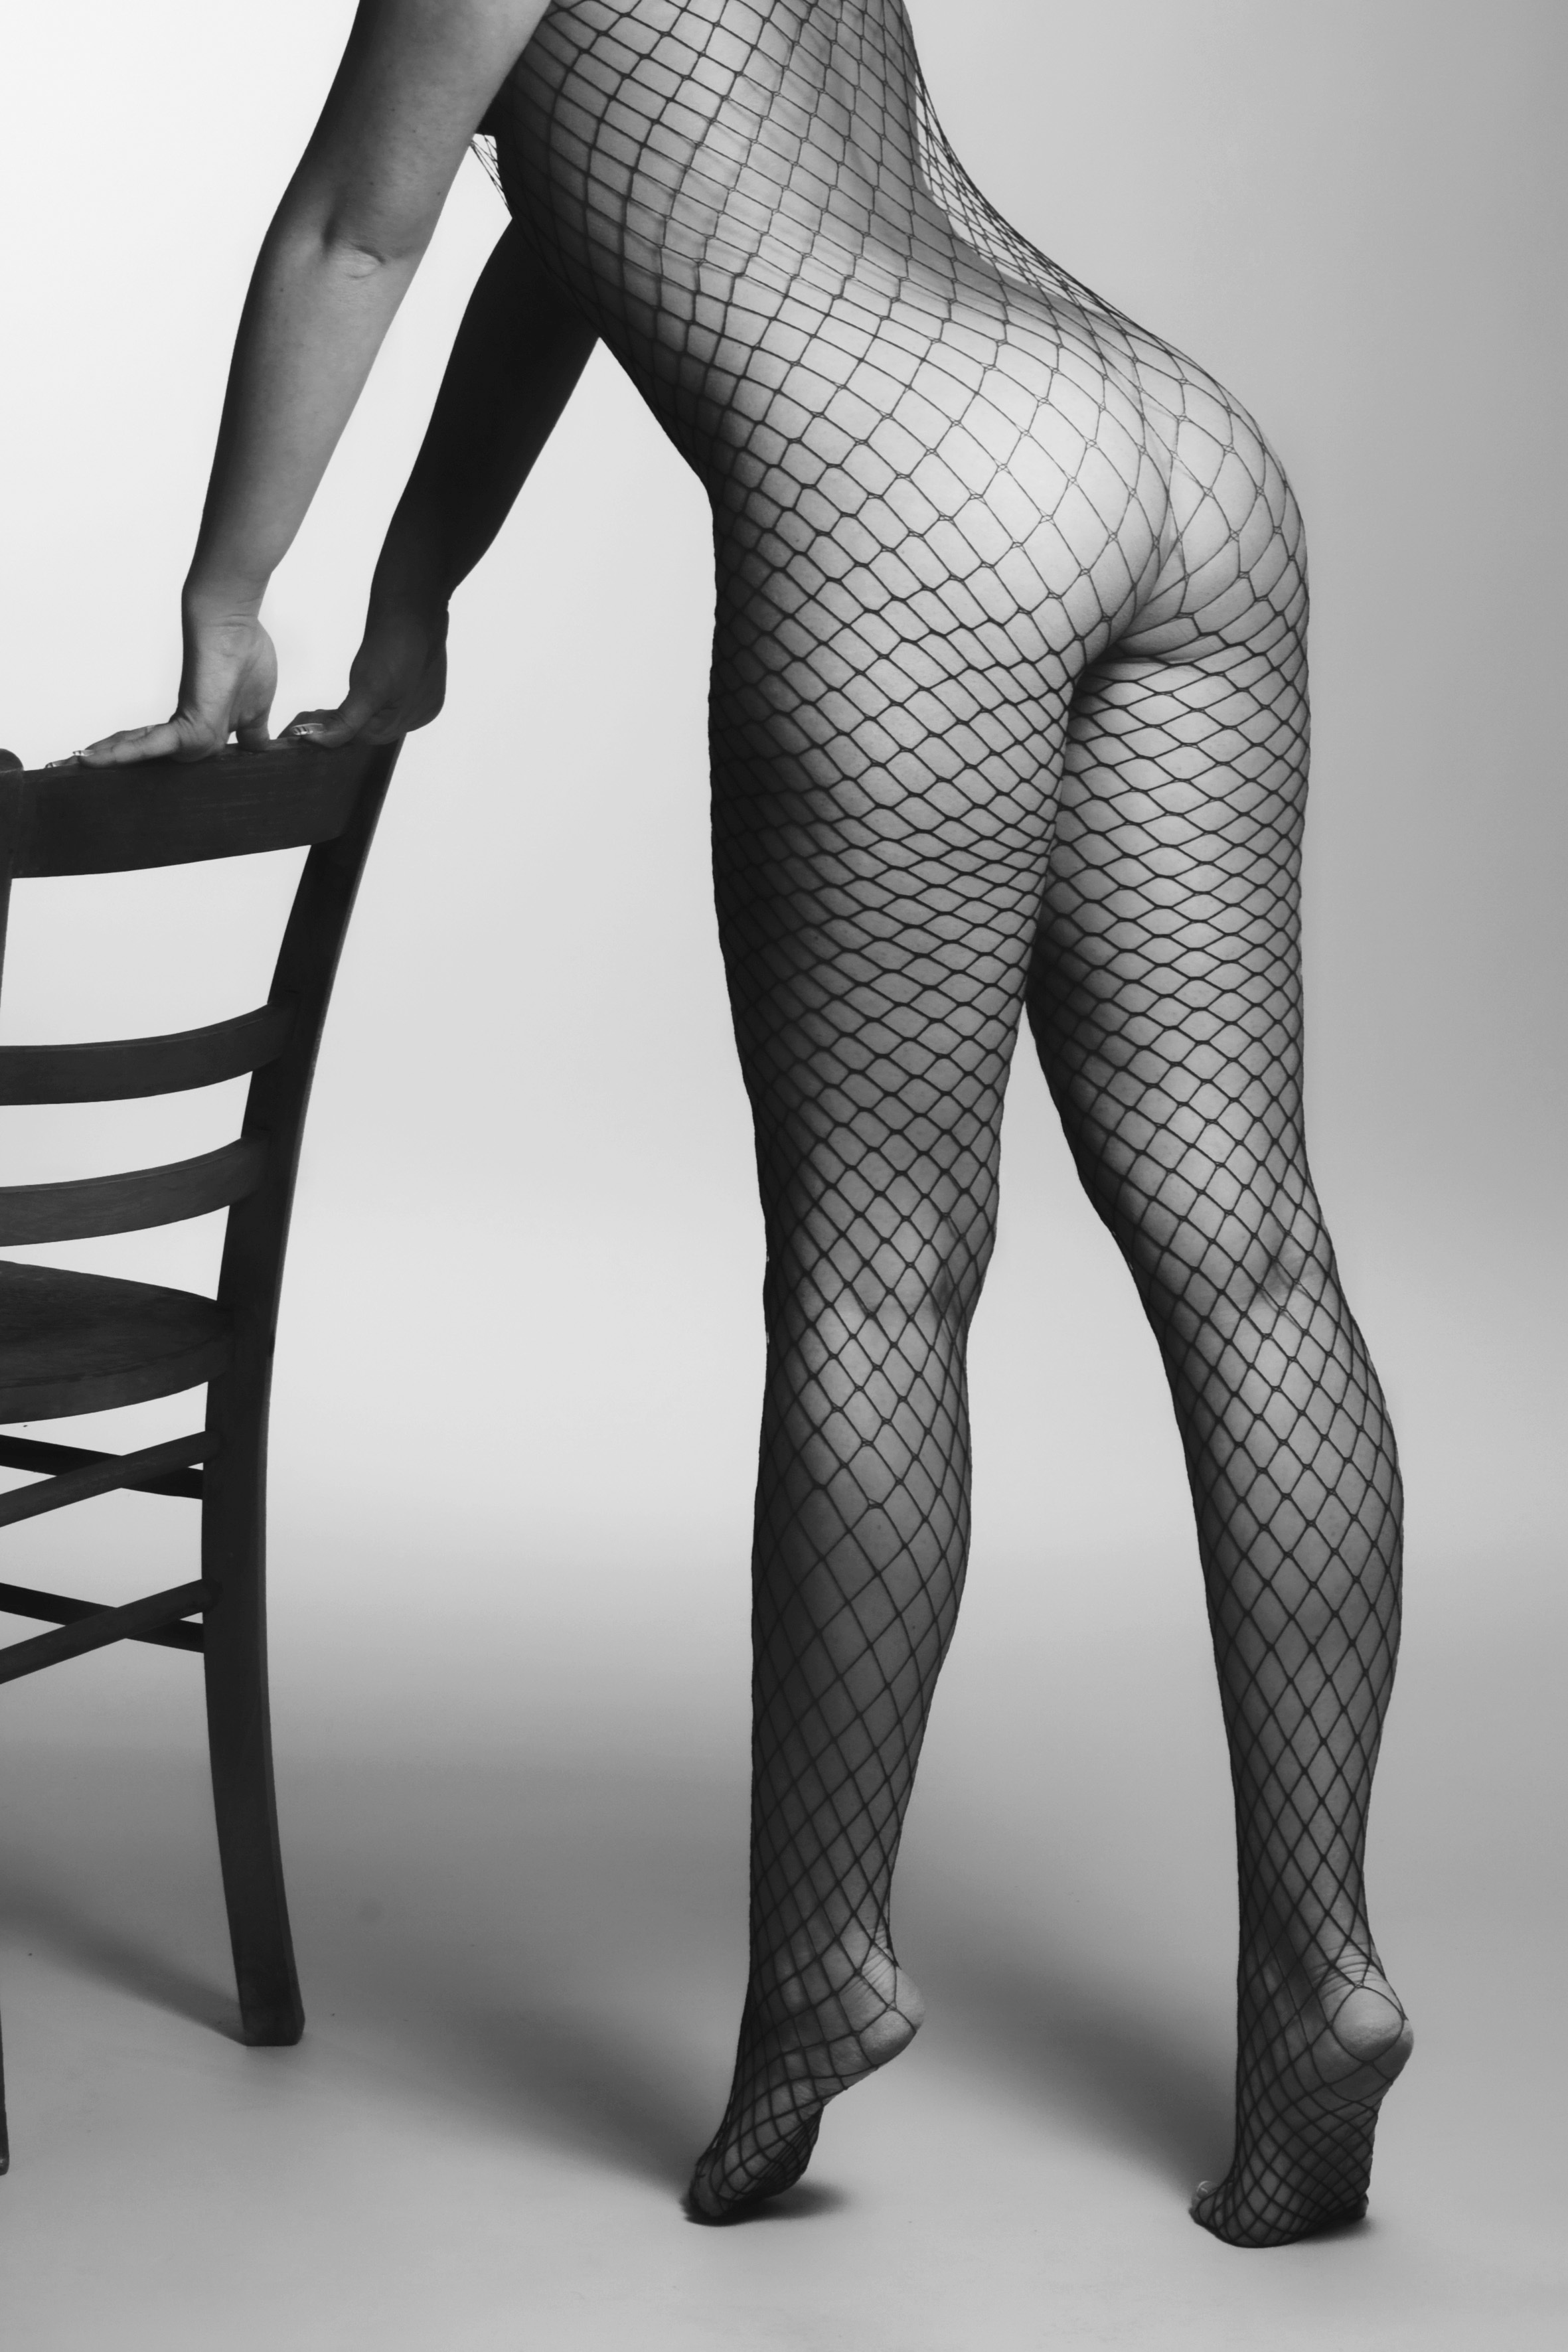
black and white, girl, woman, photography, chair, female, leg, young, clothing, monochrome, muscle, human body, bw, shadows, hands, back, legs, thigh, sexy, nude, akt, body, tights, stocking, stockings, po, erotic, butt, grid pattern, monochrome photography, undergarment